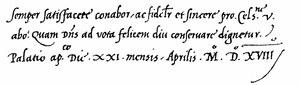
La cancellaresca, littéralement chancelière en italien, est un style d’écriture de chancellerie développée par les scribes de la chancellerie papale au XVIᵉ siècle à partir de la lettera antica corsiva. On distingue plusieurs types de cancellaresca dont principalement la cancellaresca formata et la cancellaresca corsiva.